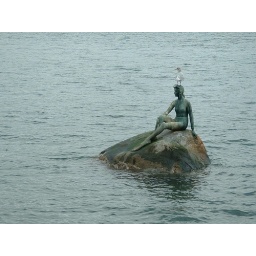
SP bird on girl in wetsuit